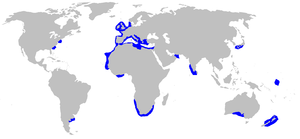
Le squale bouclé, surnommé la « chenille », est l'une des deux espèces de requins de la famille des Echinorhinidae. Il habite les eaux tropicales et tempérées du monde entier, à l'exception de celles de l'est de l'océan Pacifique. Ce squale rarement rencontré nage près du fond, à des profondeurs allant d'ordinaire de 400 à 900 mètres, mais peut nager dans des eaux bien moins profondes. Il a un gros corps et deux petites nageoires dorsales situées bien à l'arrière et aucune nageoire anale. Il est facilement reconnaissable par les grands denticules cutanés semblables à des épines qui sont disséminés sur son corps et dont certains peuvent fusionner. Il est brun violacé ou noir et peut mesurer jusqu'à 3,1 m de long.